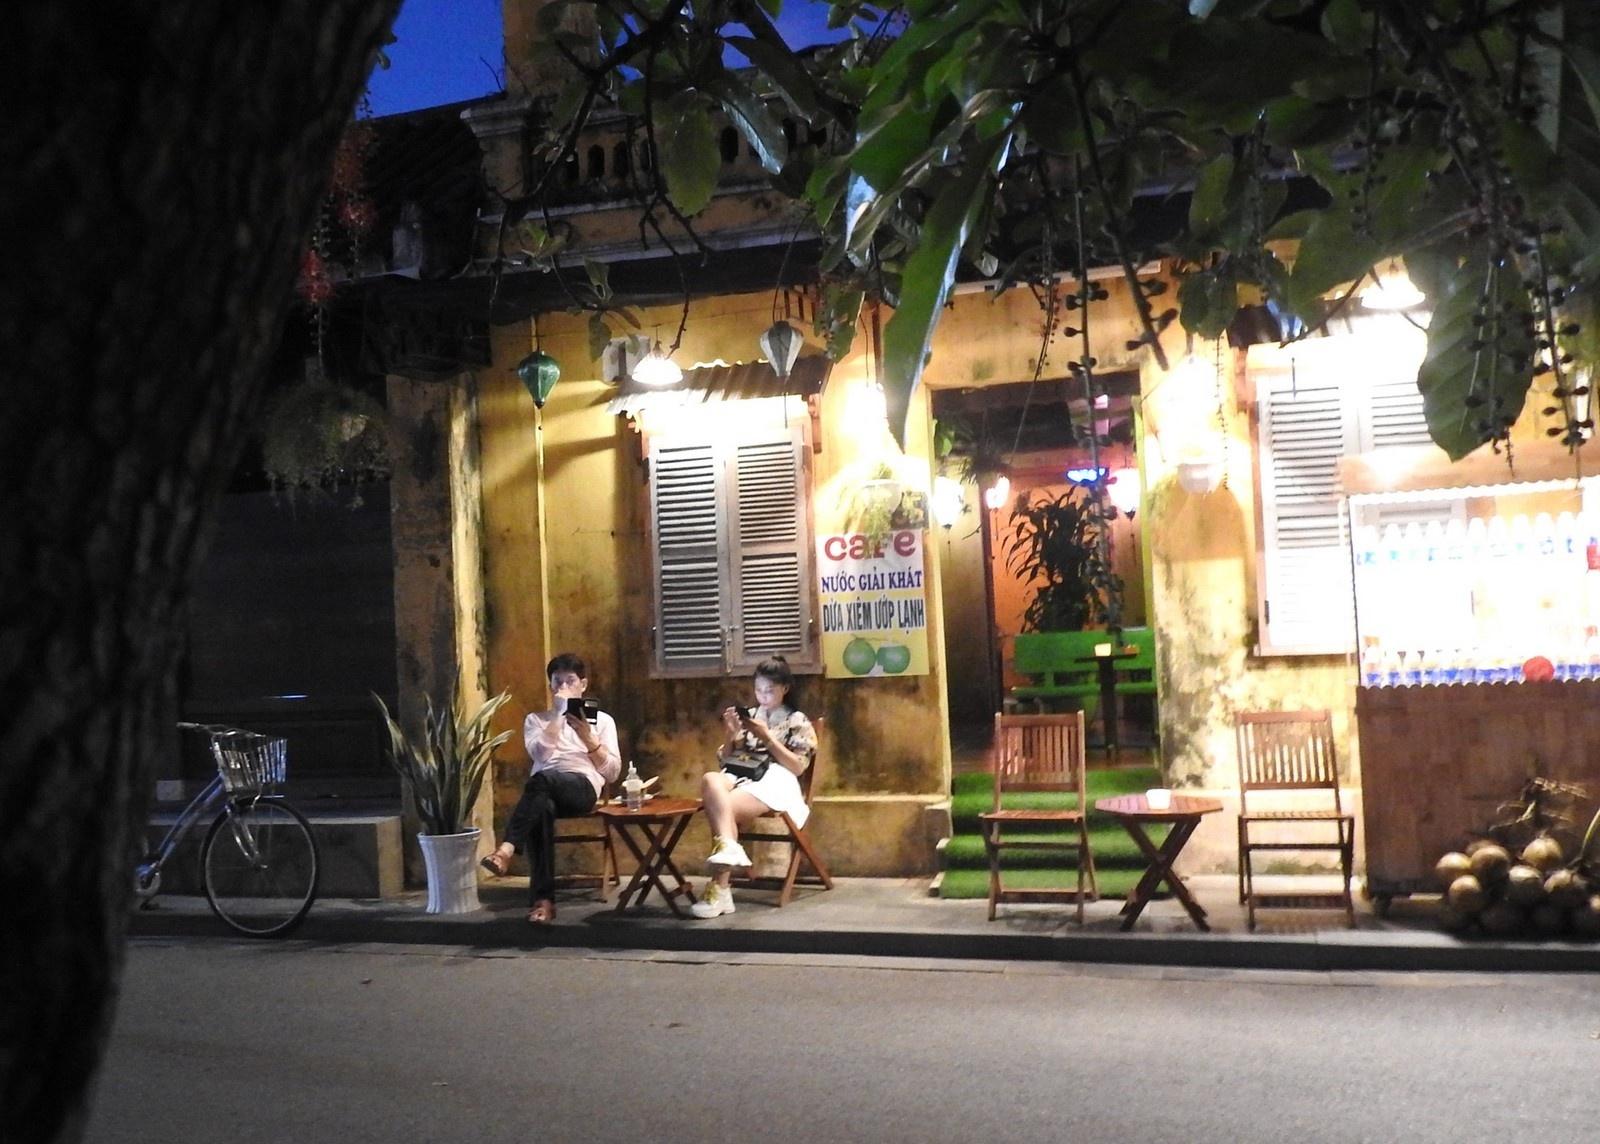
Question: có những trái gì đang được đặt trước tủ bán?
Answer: trái dừa